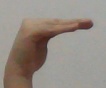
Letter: haa